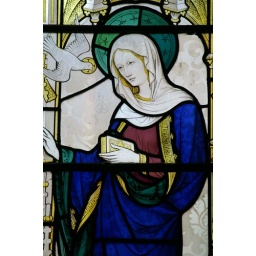
Our Lady of the Annunciation, glass in the east window of the south aisle. Glass by Comper